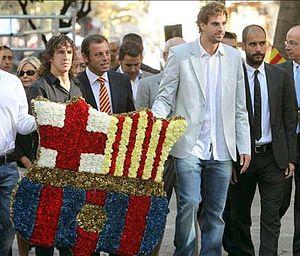
Rafael Casanova i Comes, né vers 1660 à Moià et mort le 2 mai 1743 à Sant Boi de Llobregat, est un juriste et homme politique espagnol de Catalogne. Partisan de l'archiduc Charles de Habsbourg pendant la guerre de Succession d'Espagne, il est, en 1713-1714, le dernier chef des conseillers du Conseil des Cent de Barcelone.